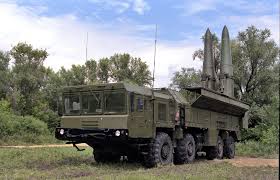
Label: Iskander